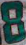
Number: 8